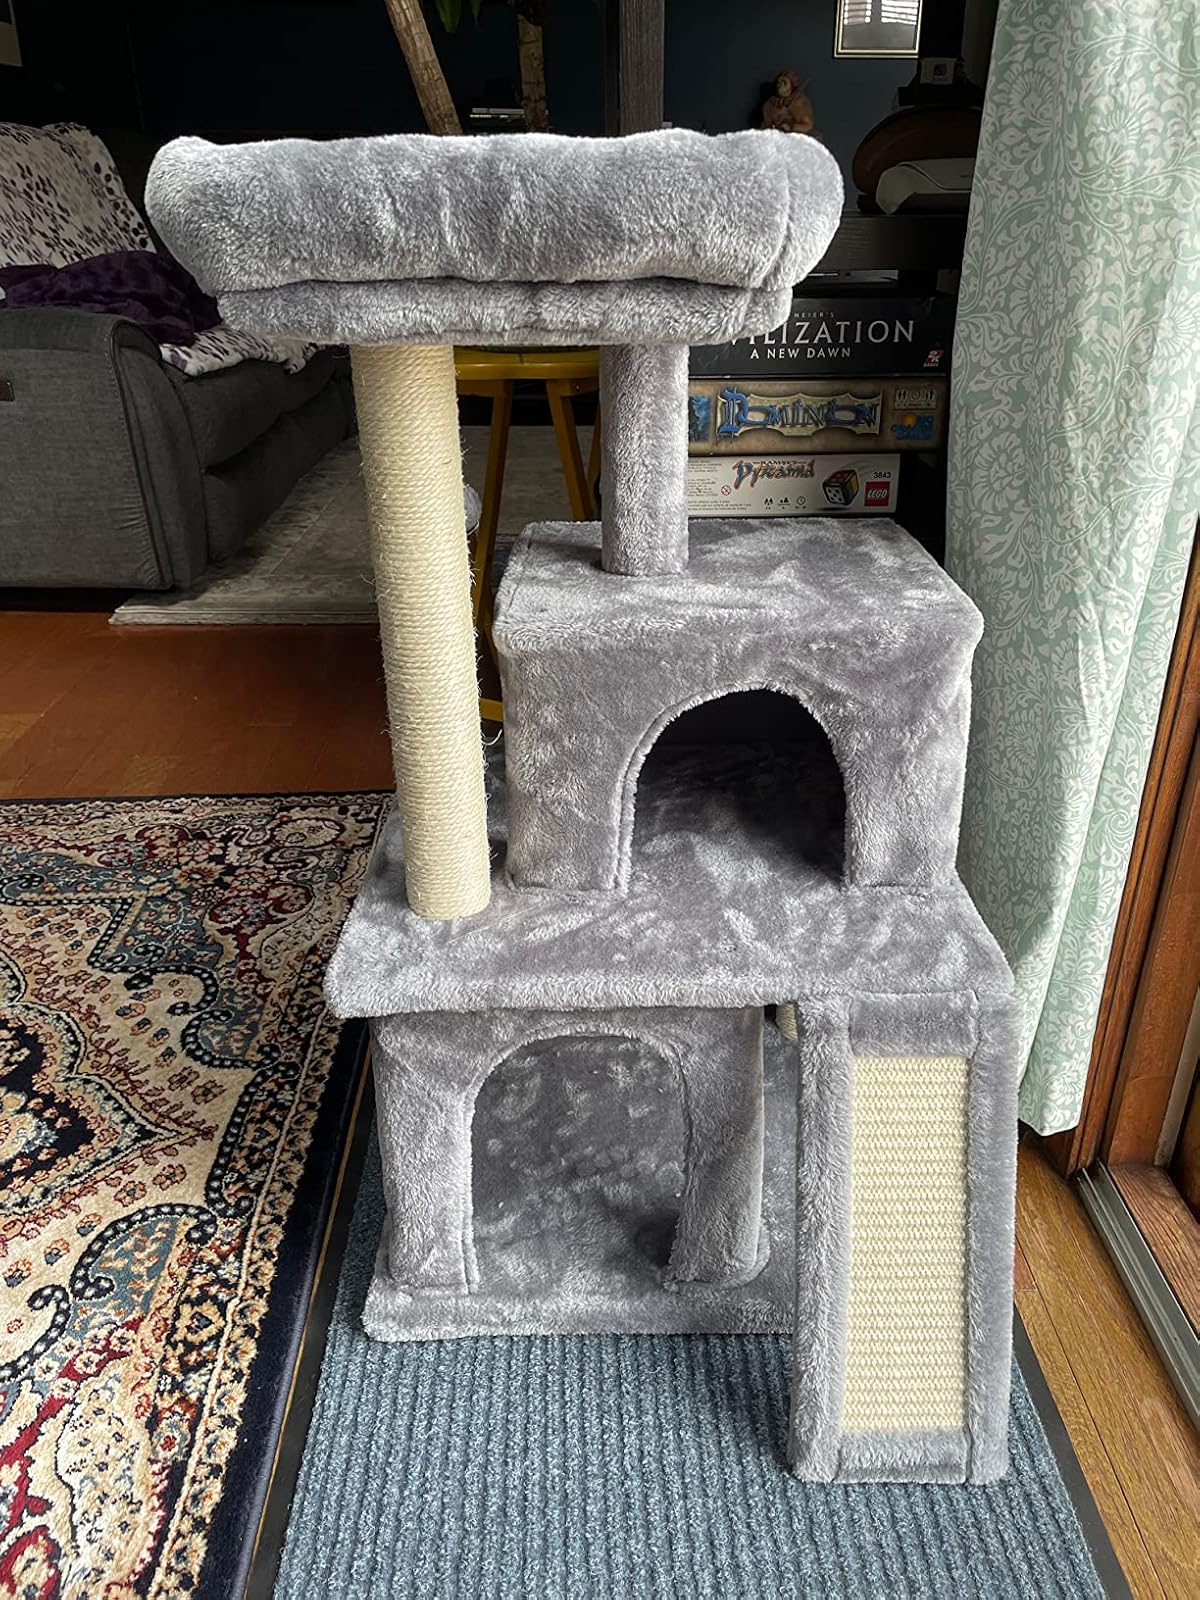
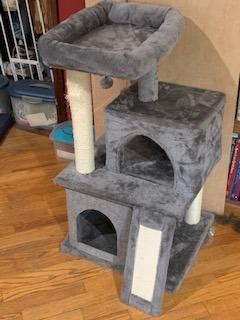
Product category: items_cat tree
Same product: yes